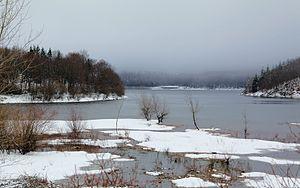
Vue du lac de Laprade Basse en Hiver
Cuxac-Cabardès est une commune française située dans le département de l'Aude en région Occitanie.